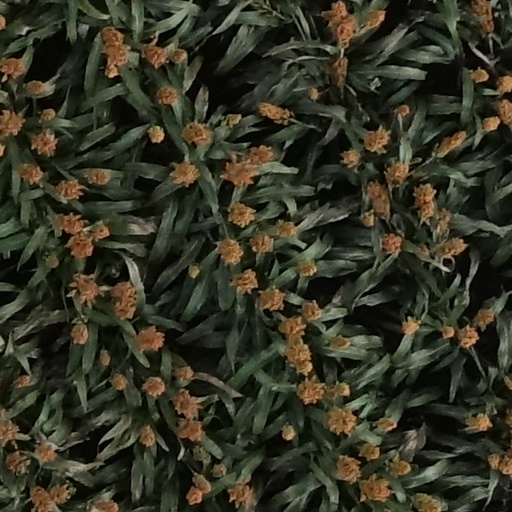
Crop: sorghum